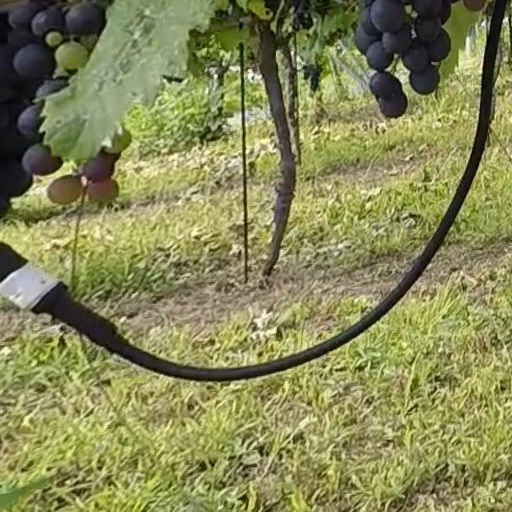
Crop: grape